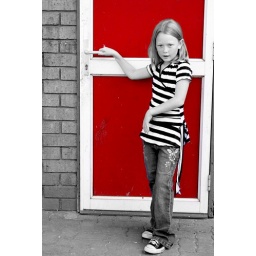
my youngest daugther standing in front of a red door